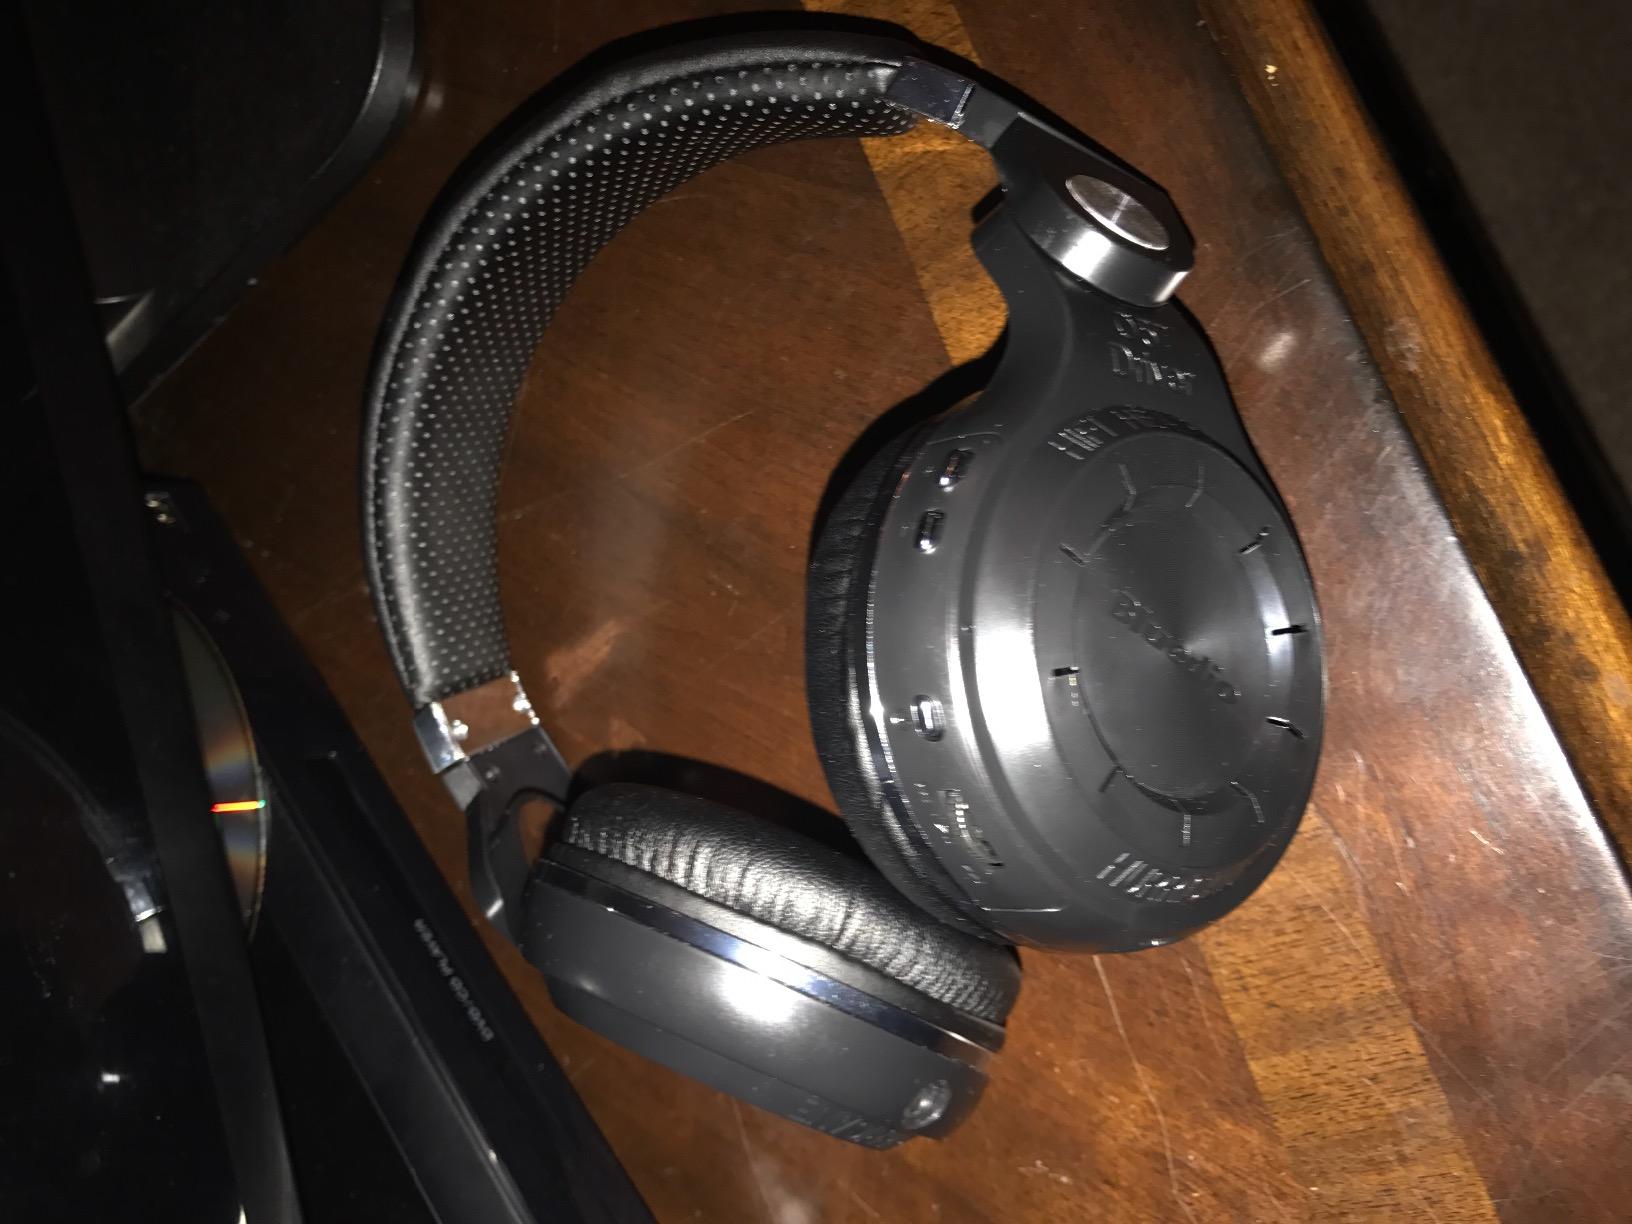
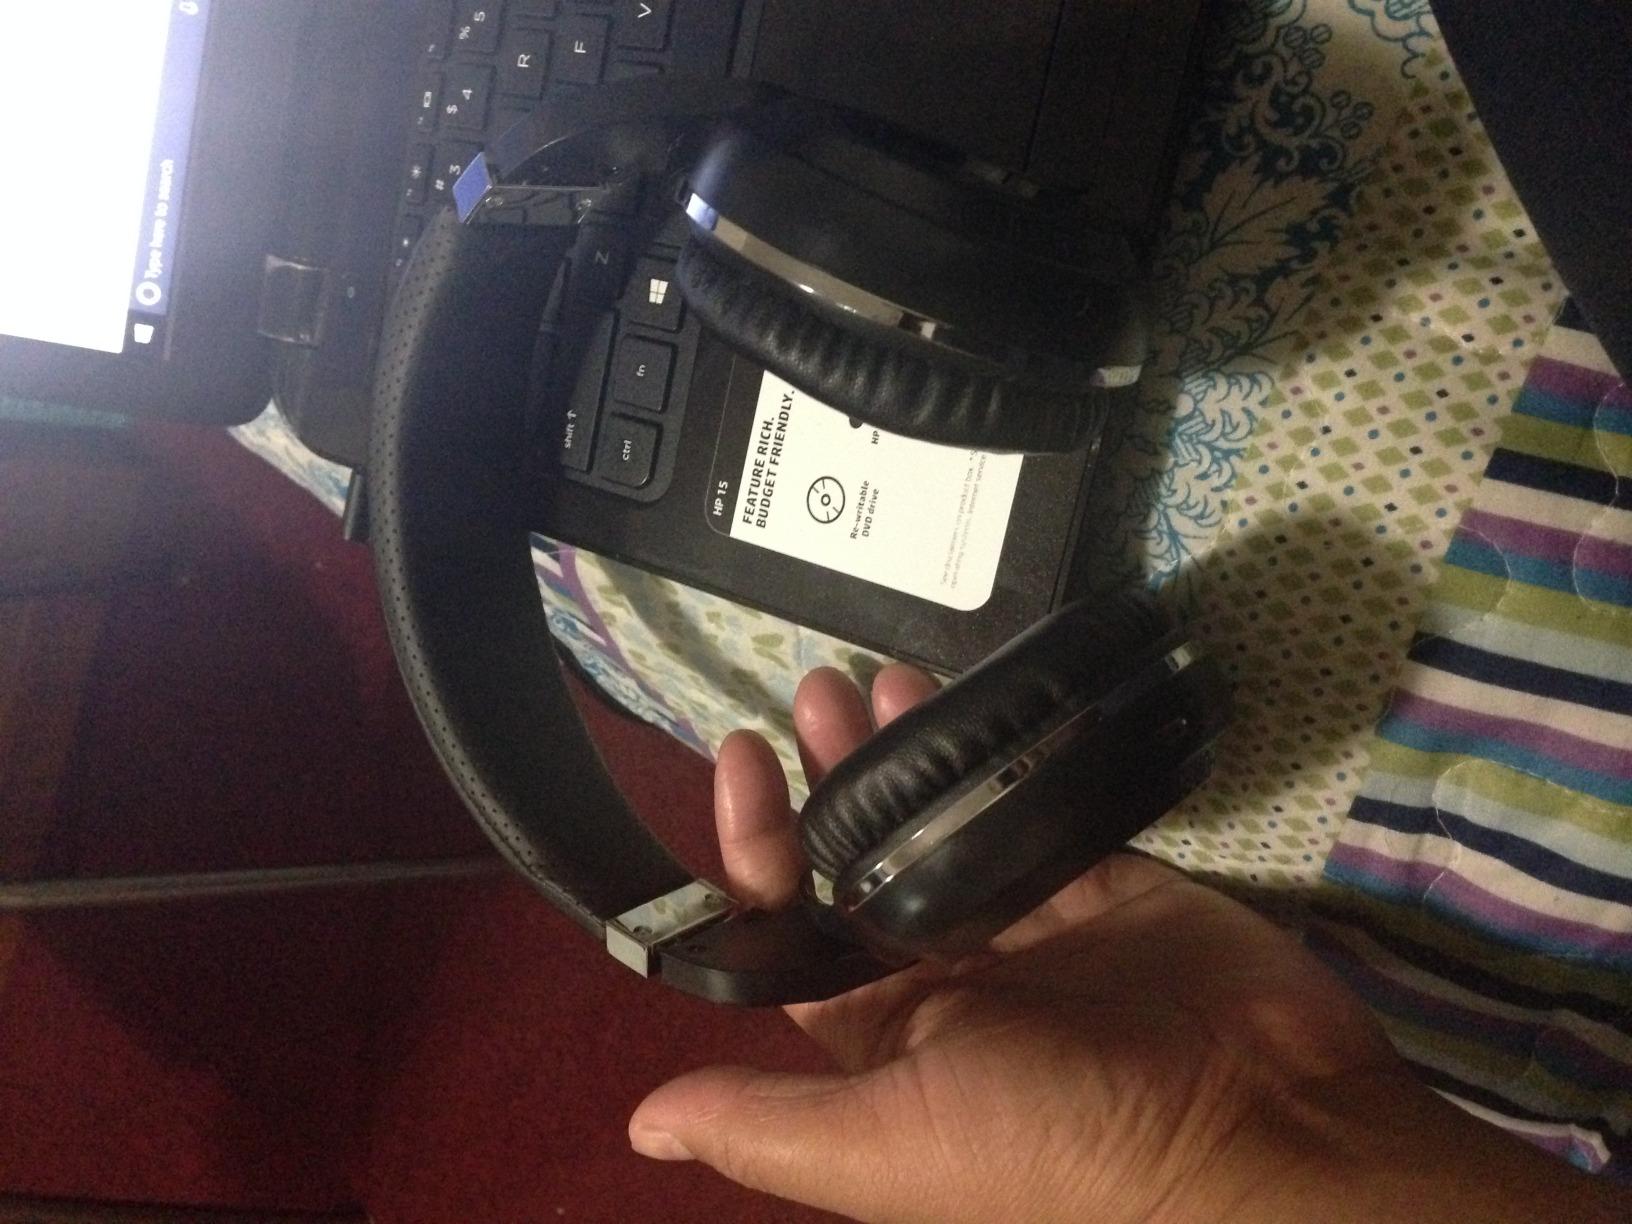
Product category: headphones
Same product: yes